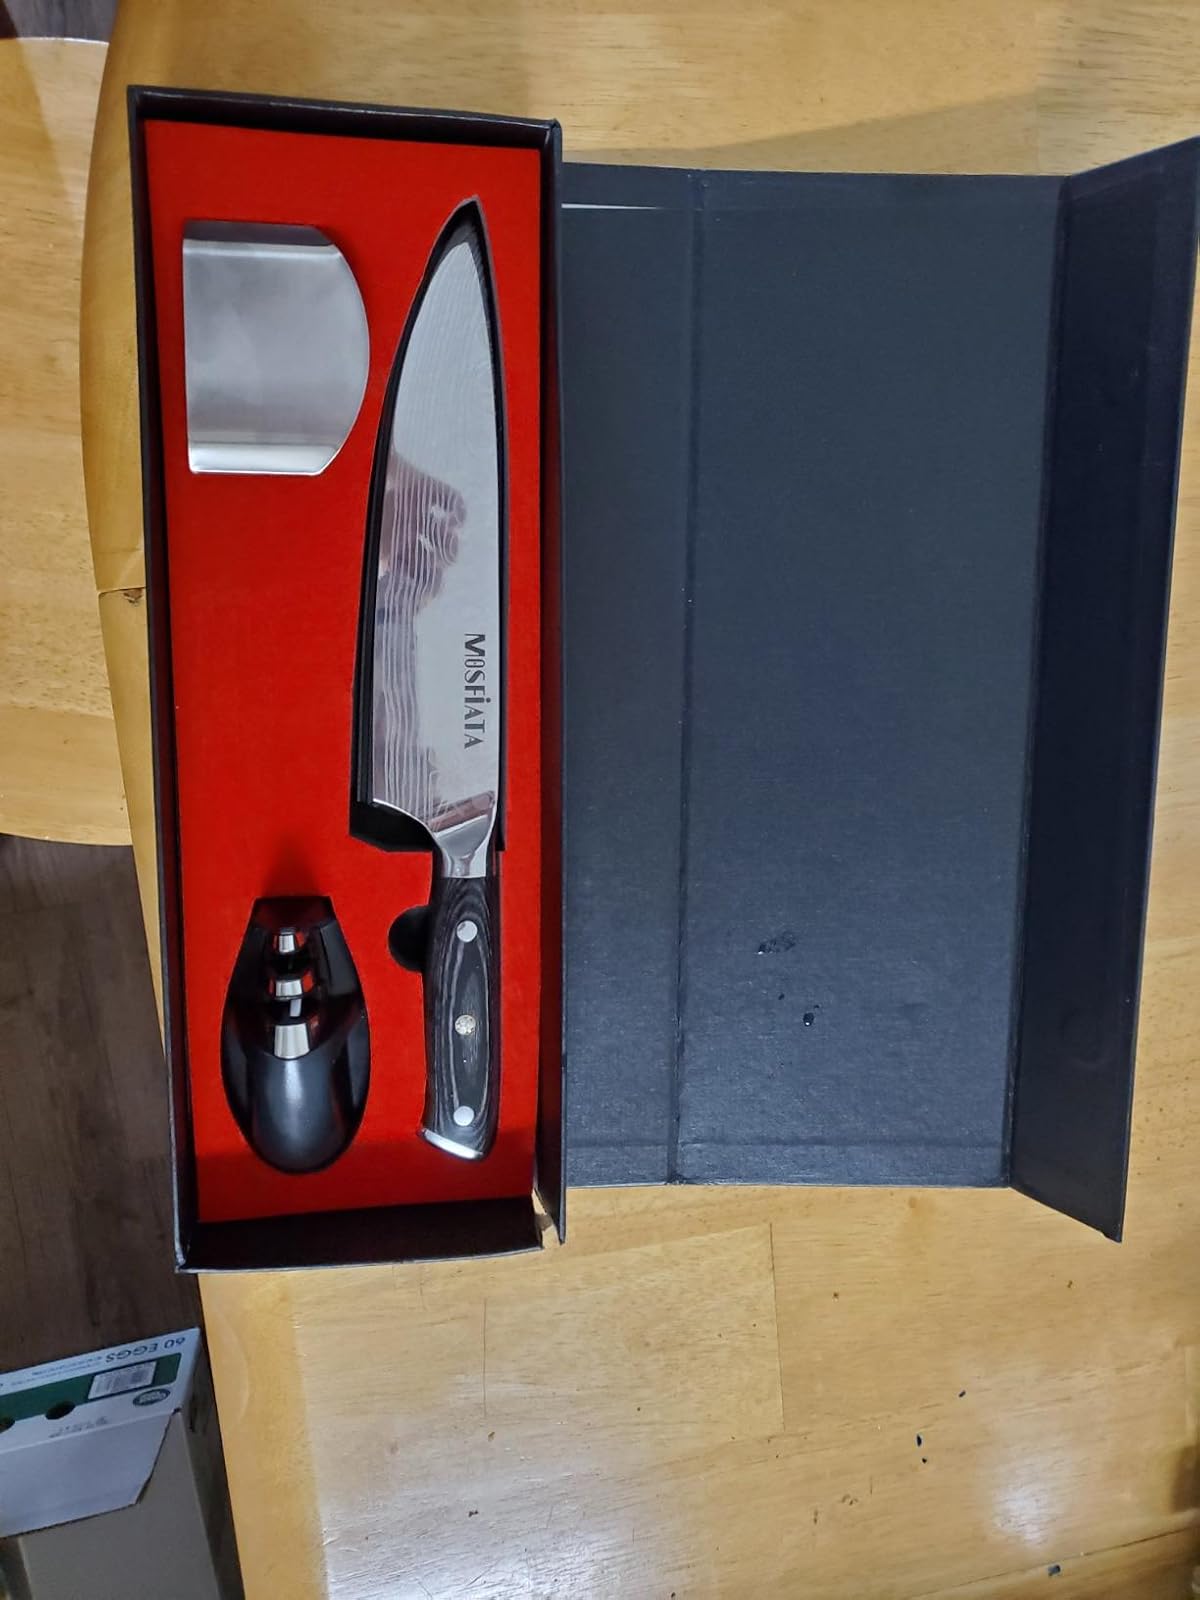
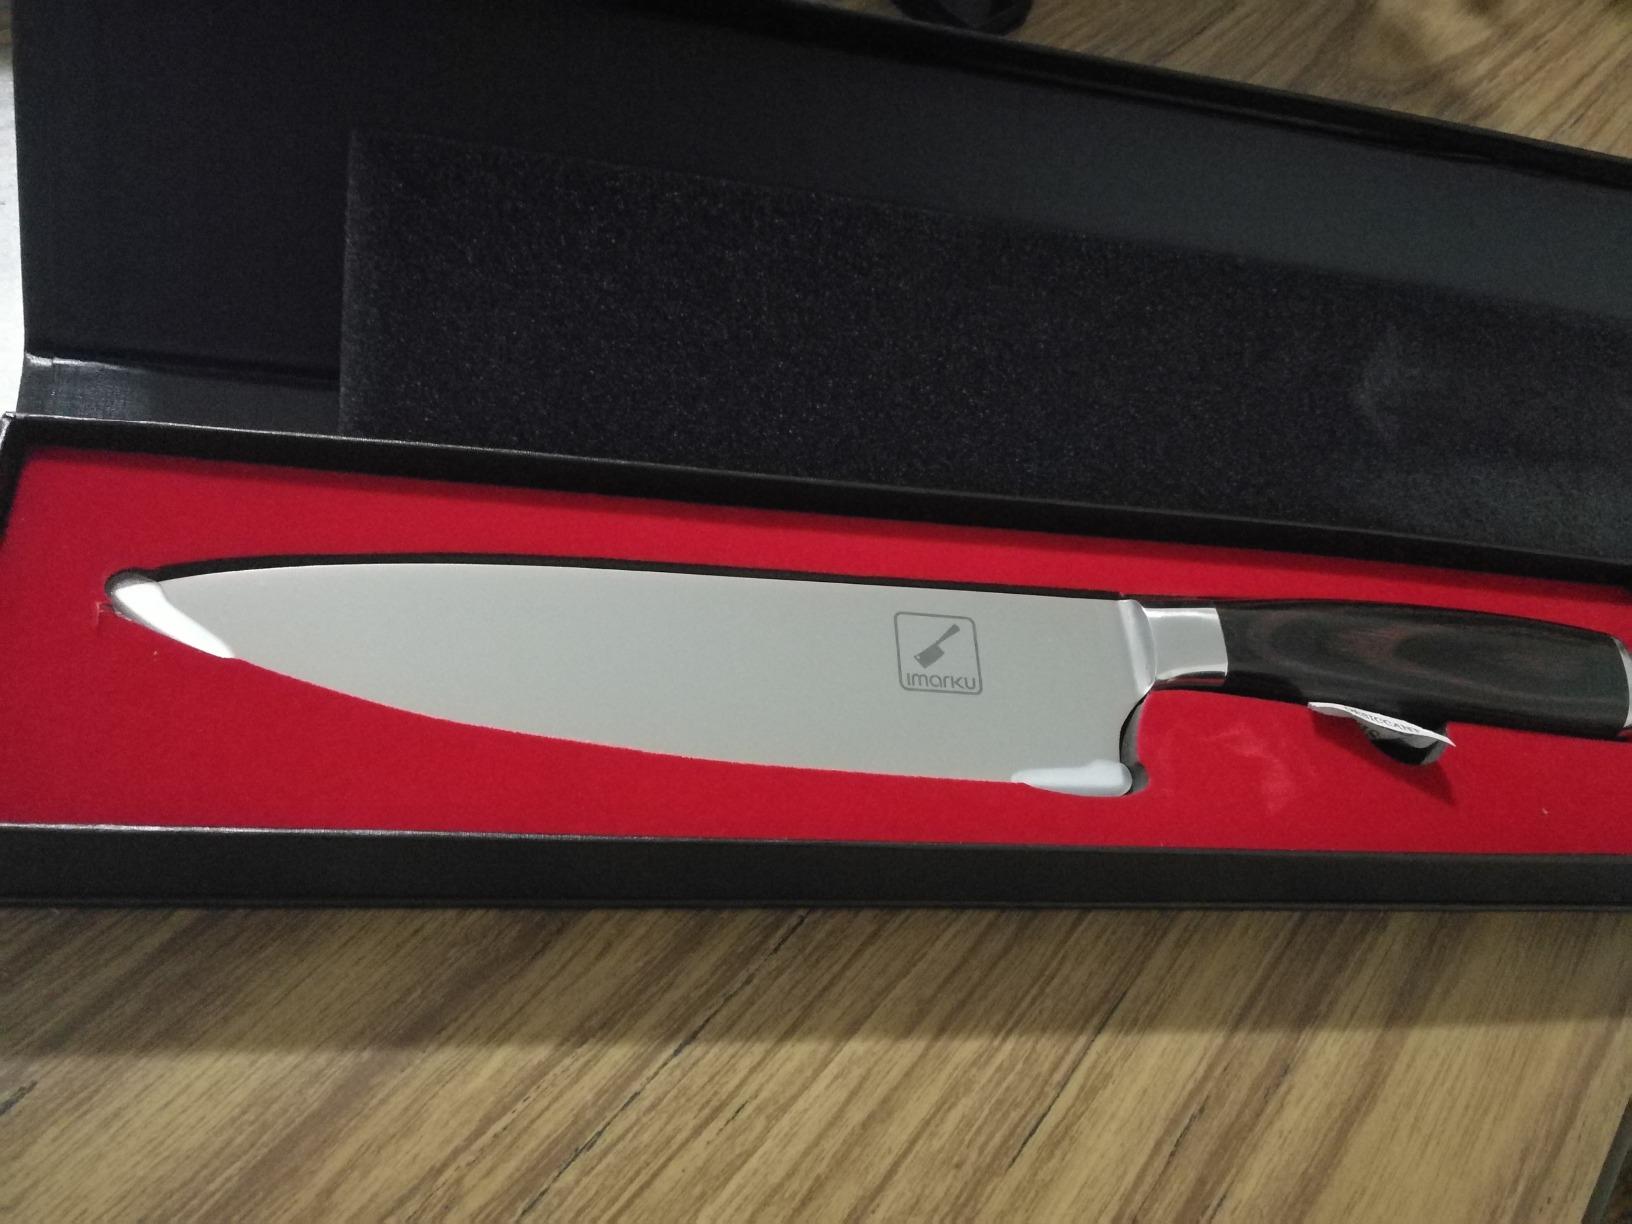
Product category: items_knife
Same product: no